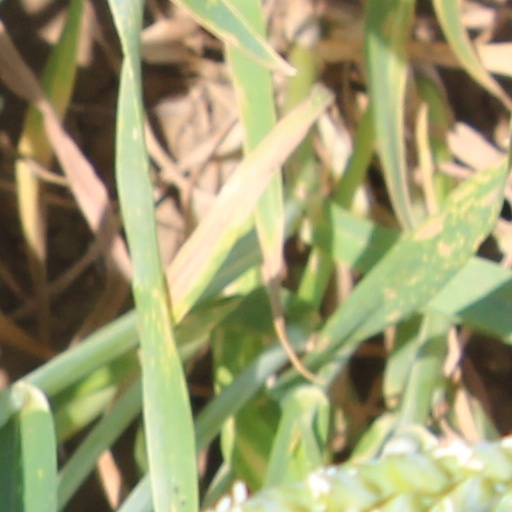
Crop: wheat